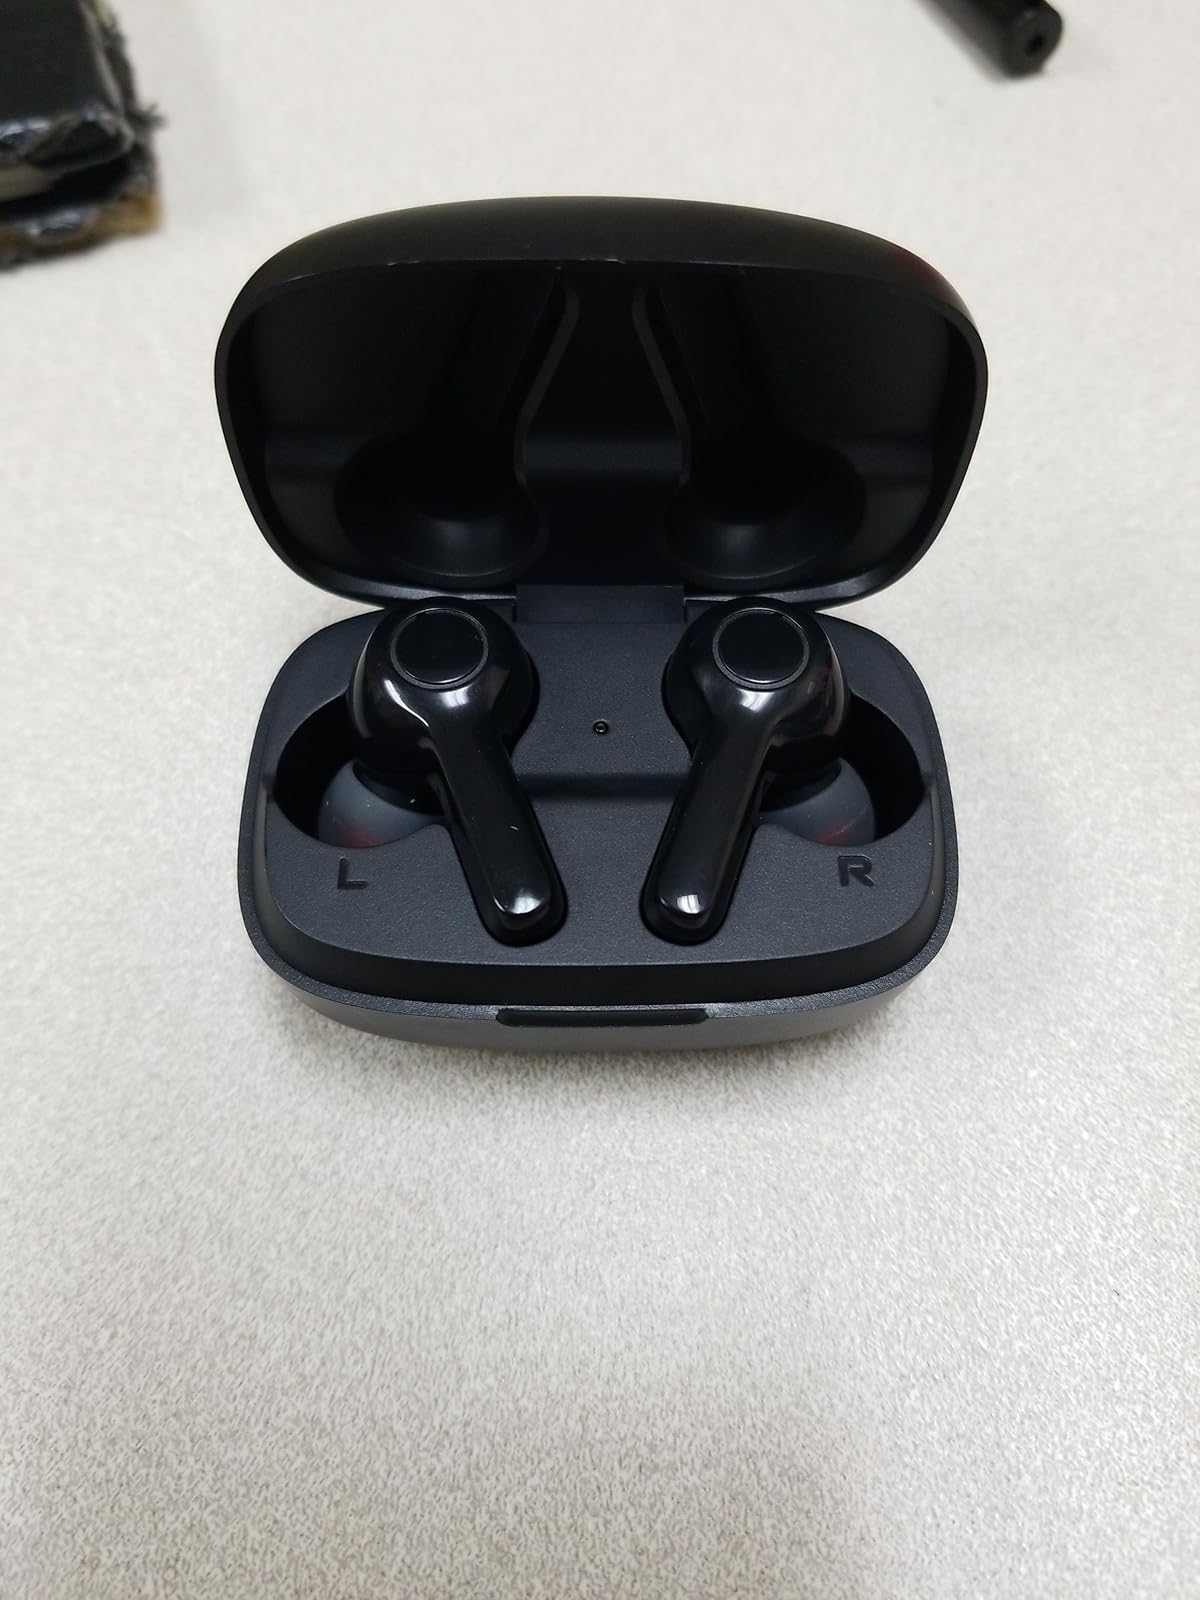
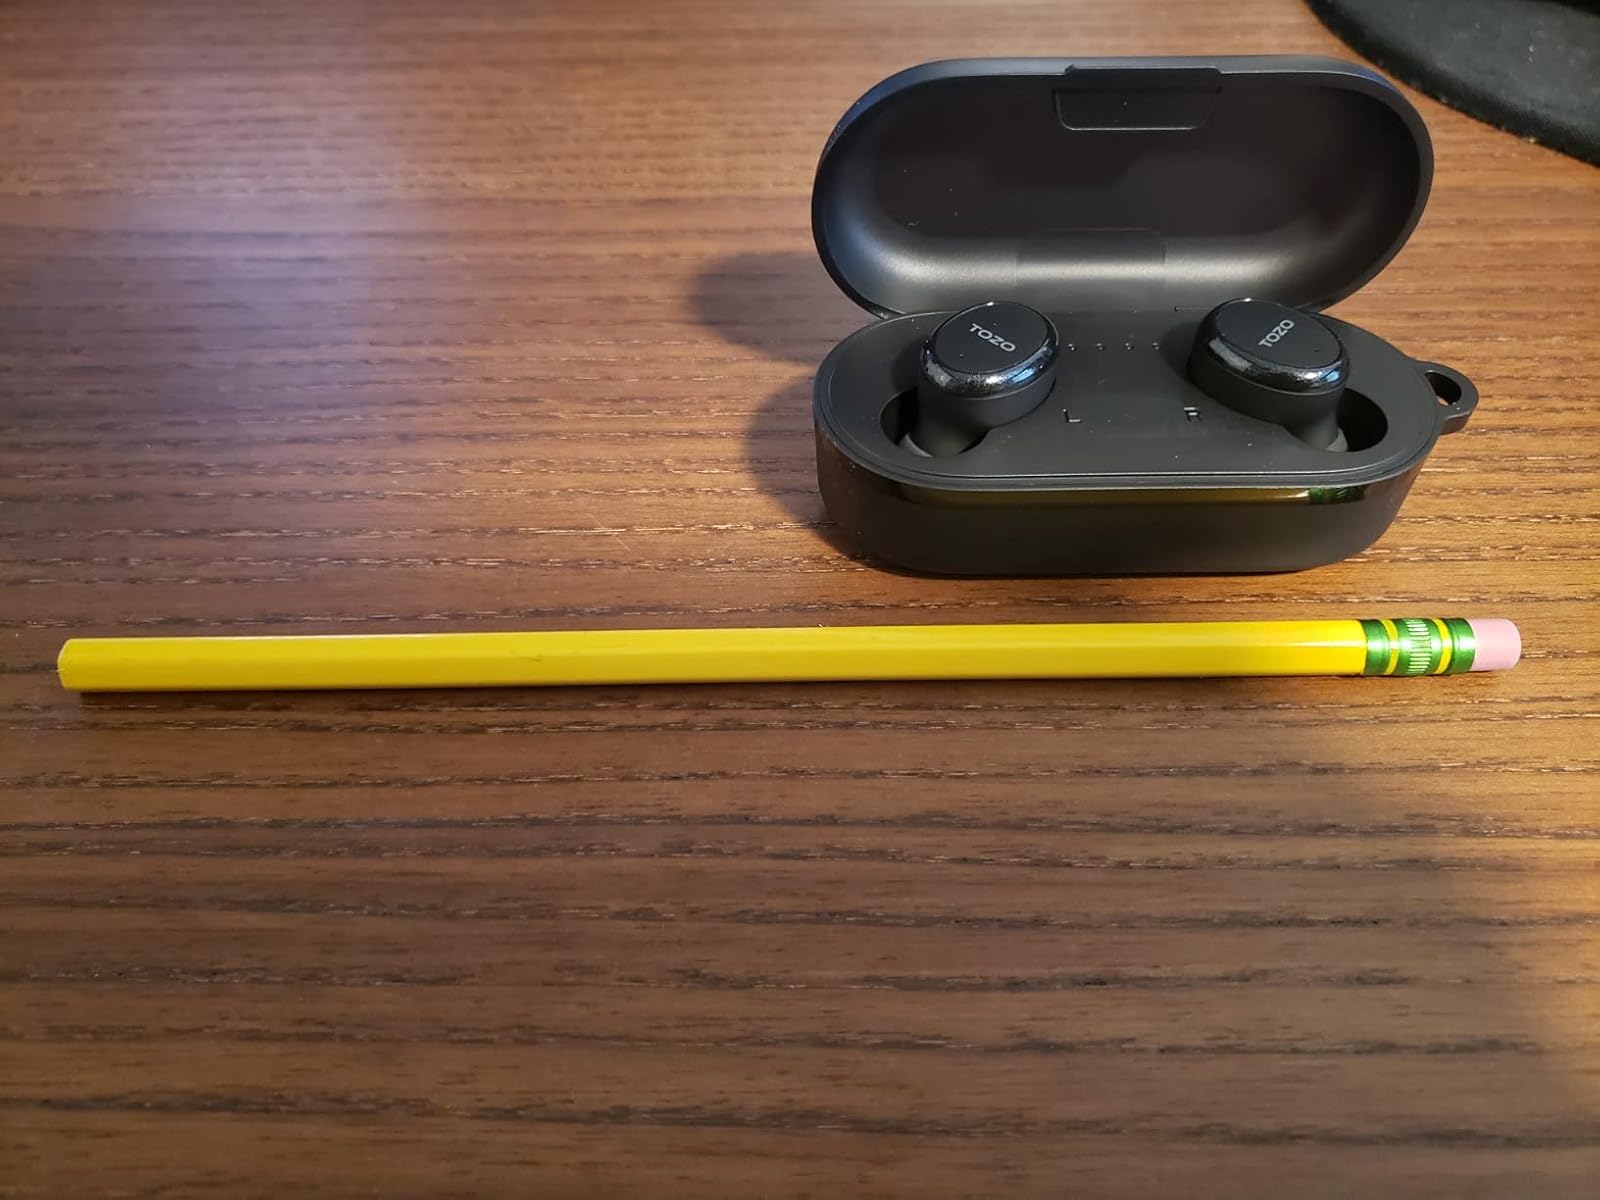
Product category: earbuds
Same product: no